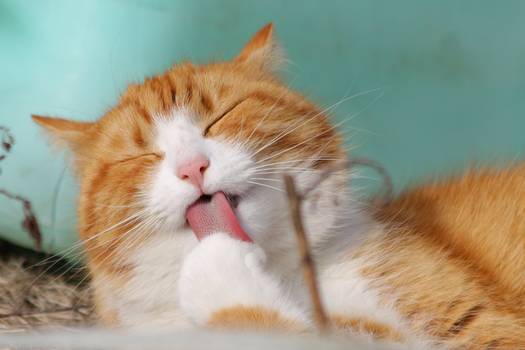
Label: No Watermark